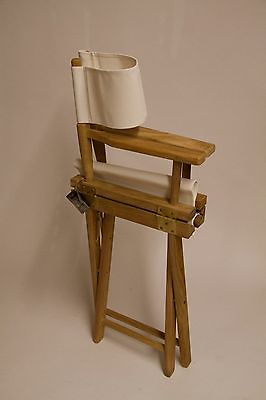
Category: chair